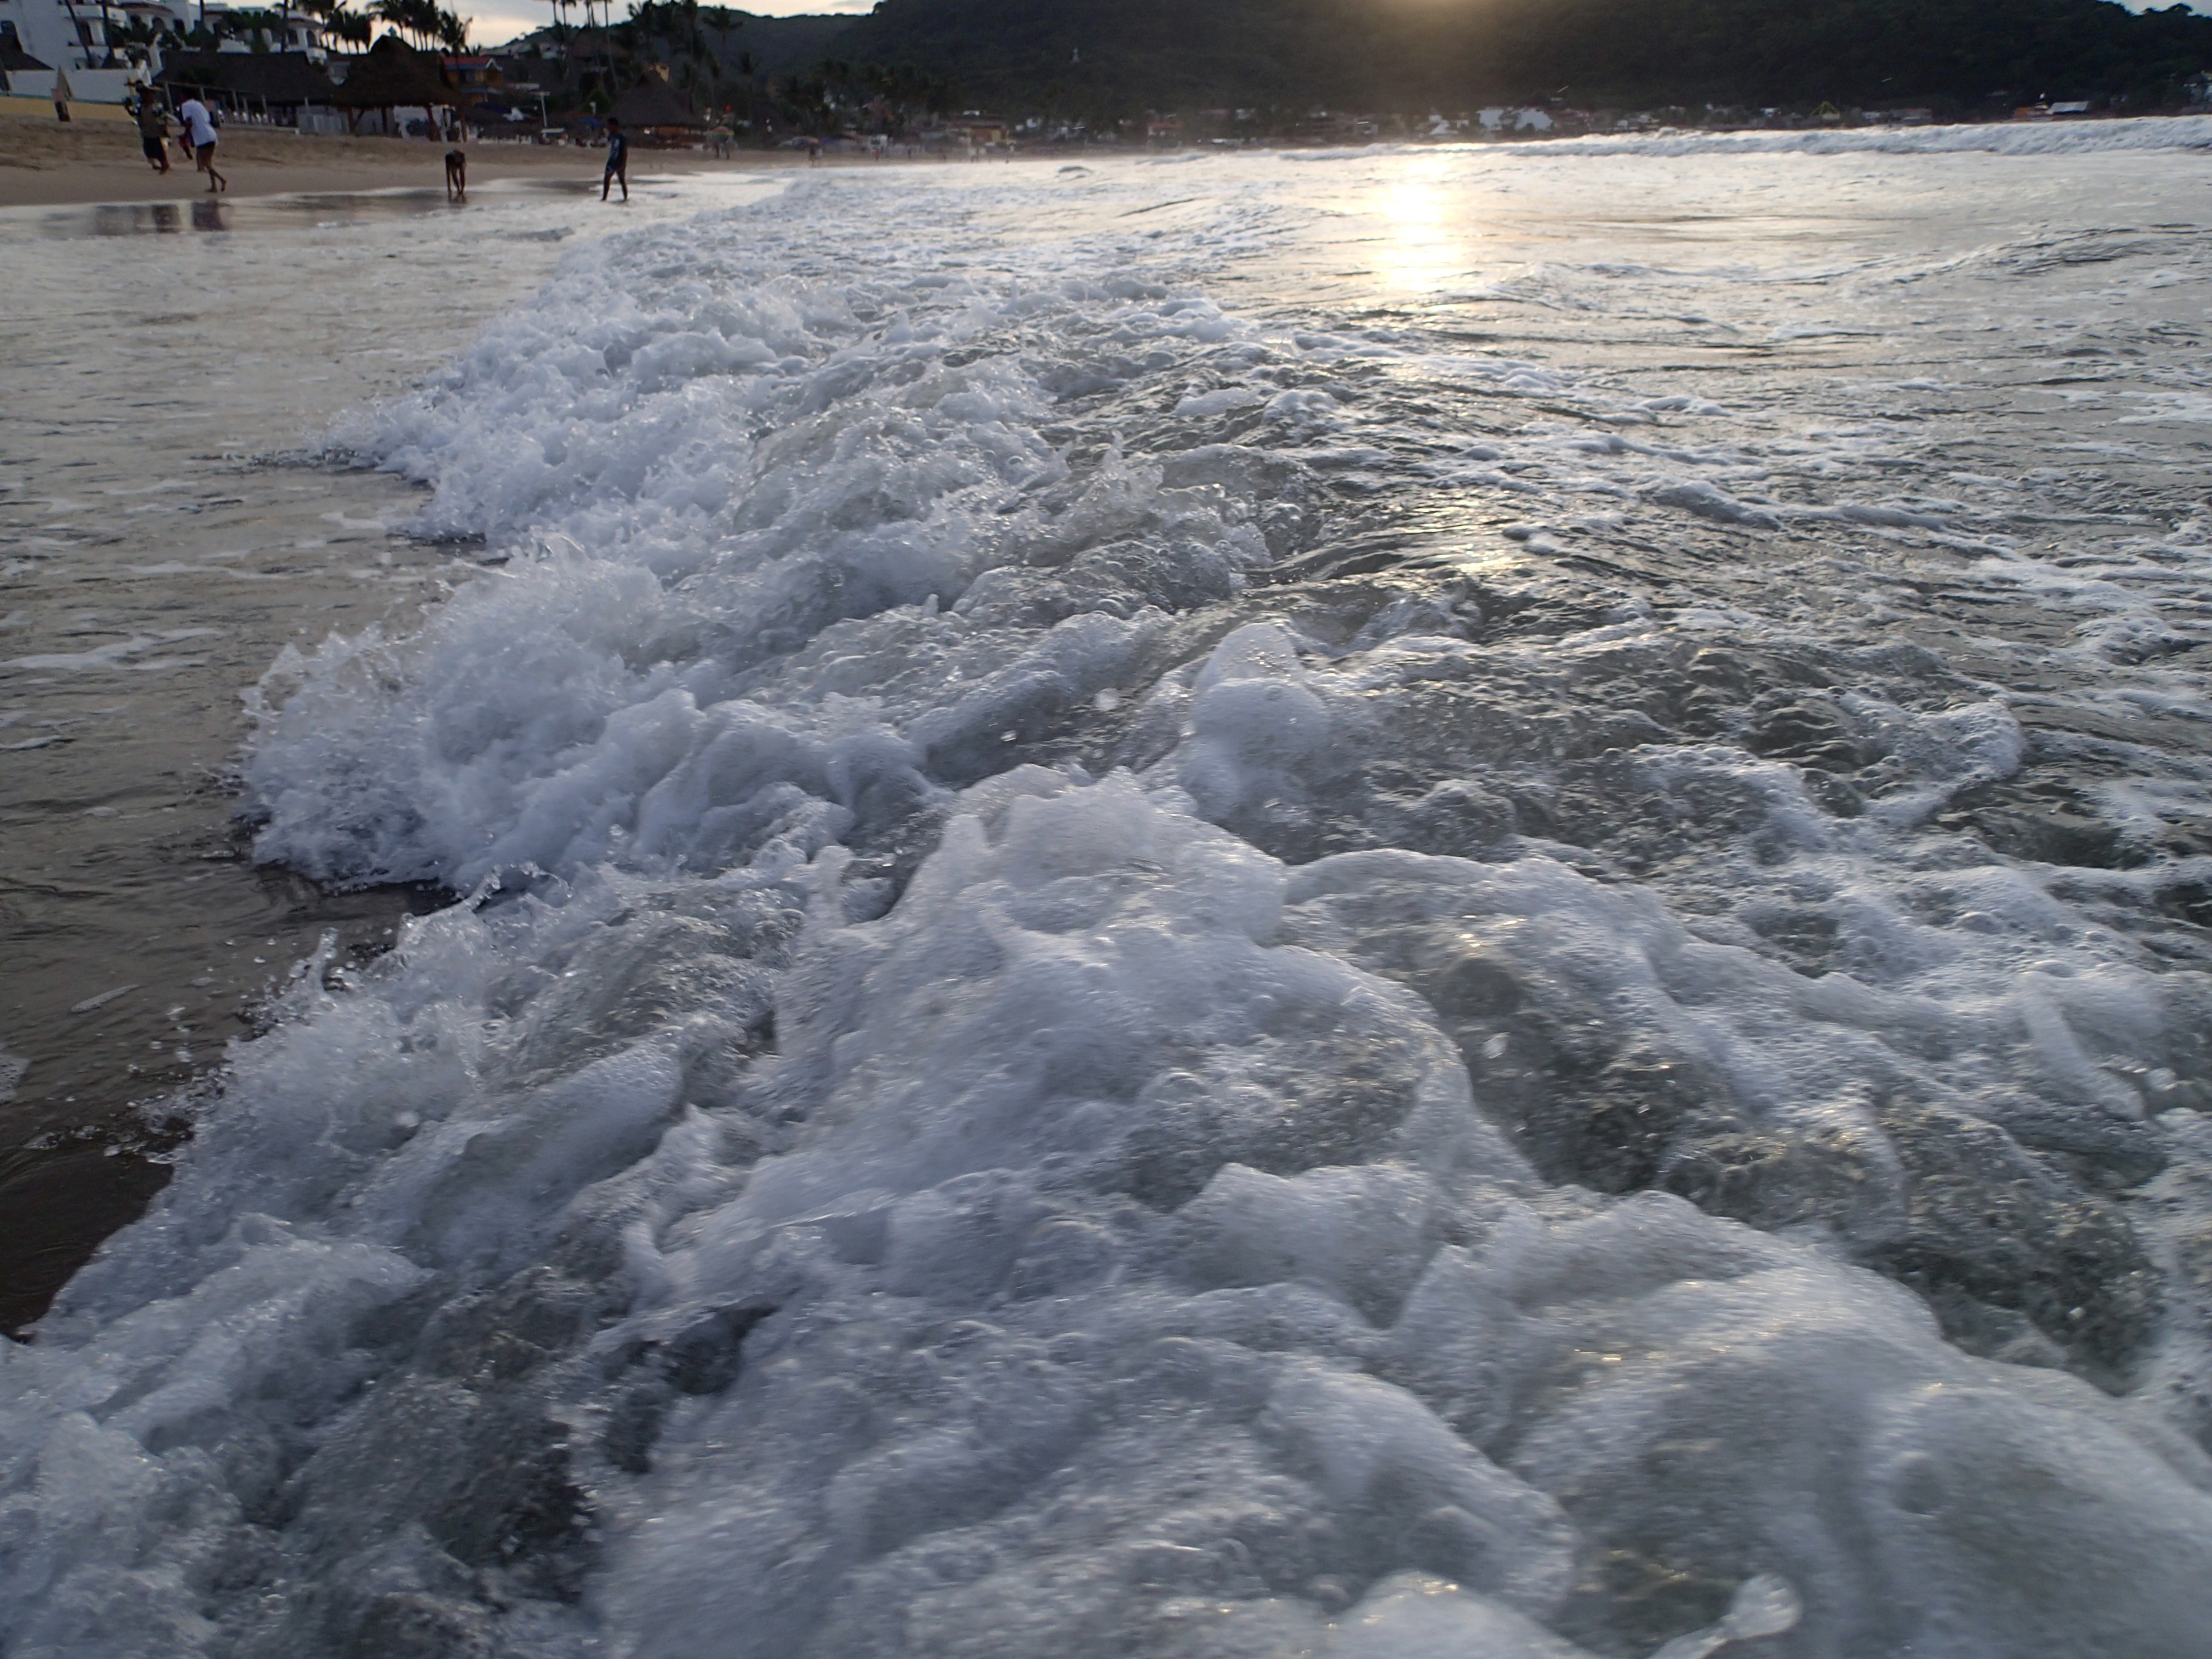
sea, coast, water, snow, winter, shore, wave, river, ice, weather, rapid, season, freezing, geological phenomenon, wind wave